Royal Engineers bridging and trackway equipment

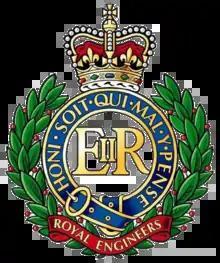
Cap Badge of the Corps of Royal Engineers

This is a list of bridging and trackway equipment used by the Royal Engineers of the British Army. For more equipment in use with the Royal Engineers, see Modern equipment of the British Army.